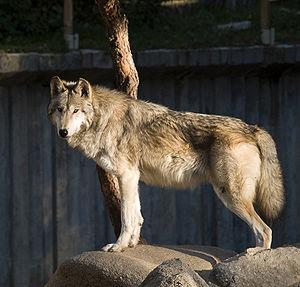
Le Loup, aussi appelé Loup commun ou Loup gris, est l'espèce de canidés la plus répandue. L'appellation la plus courante est « loup » tout court, bien que ce nom désigne également d'autres canidés.
L'espèce de canidés Canis lupus, communément appelée loup ou Loup gris est officiellement scindée en une quarantaine de sous-espèces, incluant deux espèces de chiens. La sous-espèce de référence est Canis lupus lupus.
Le parc d'État Franz Jevne est une réserve naturelle située dans l'État du Minnesota, aux États-Unis. Le parc est situé sur la rive gauche de la rivière à la Pluie, entre International Falls et Baudette, juste à la frontière canadienne.
Le Loup du Canada est une sous-espèce du loup gris dont l'aire de répartition couvre l'ouest du Canada et l'Alaska. Il est également nommé Loup du Canada et de l'Alaska, loup de l'Alberta et loup de la vallée de Mackenzie.